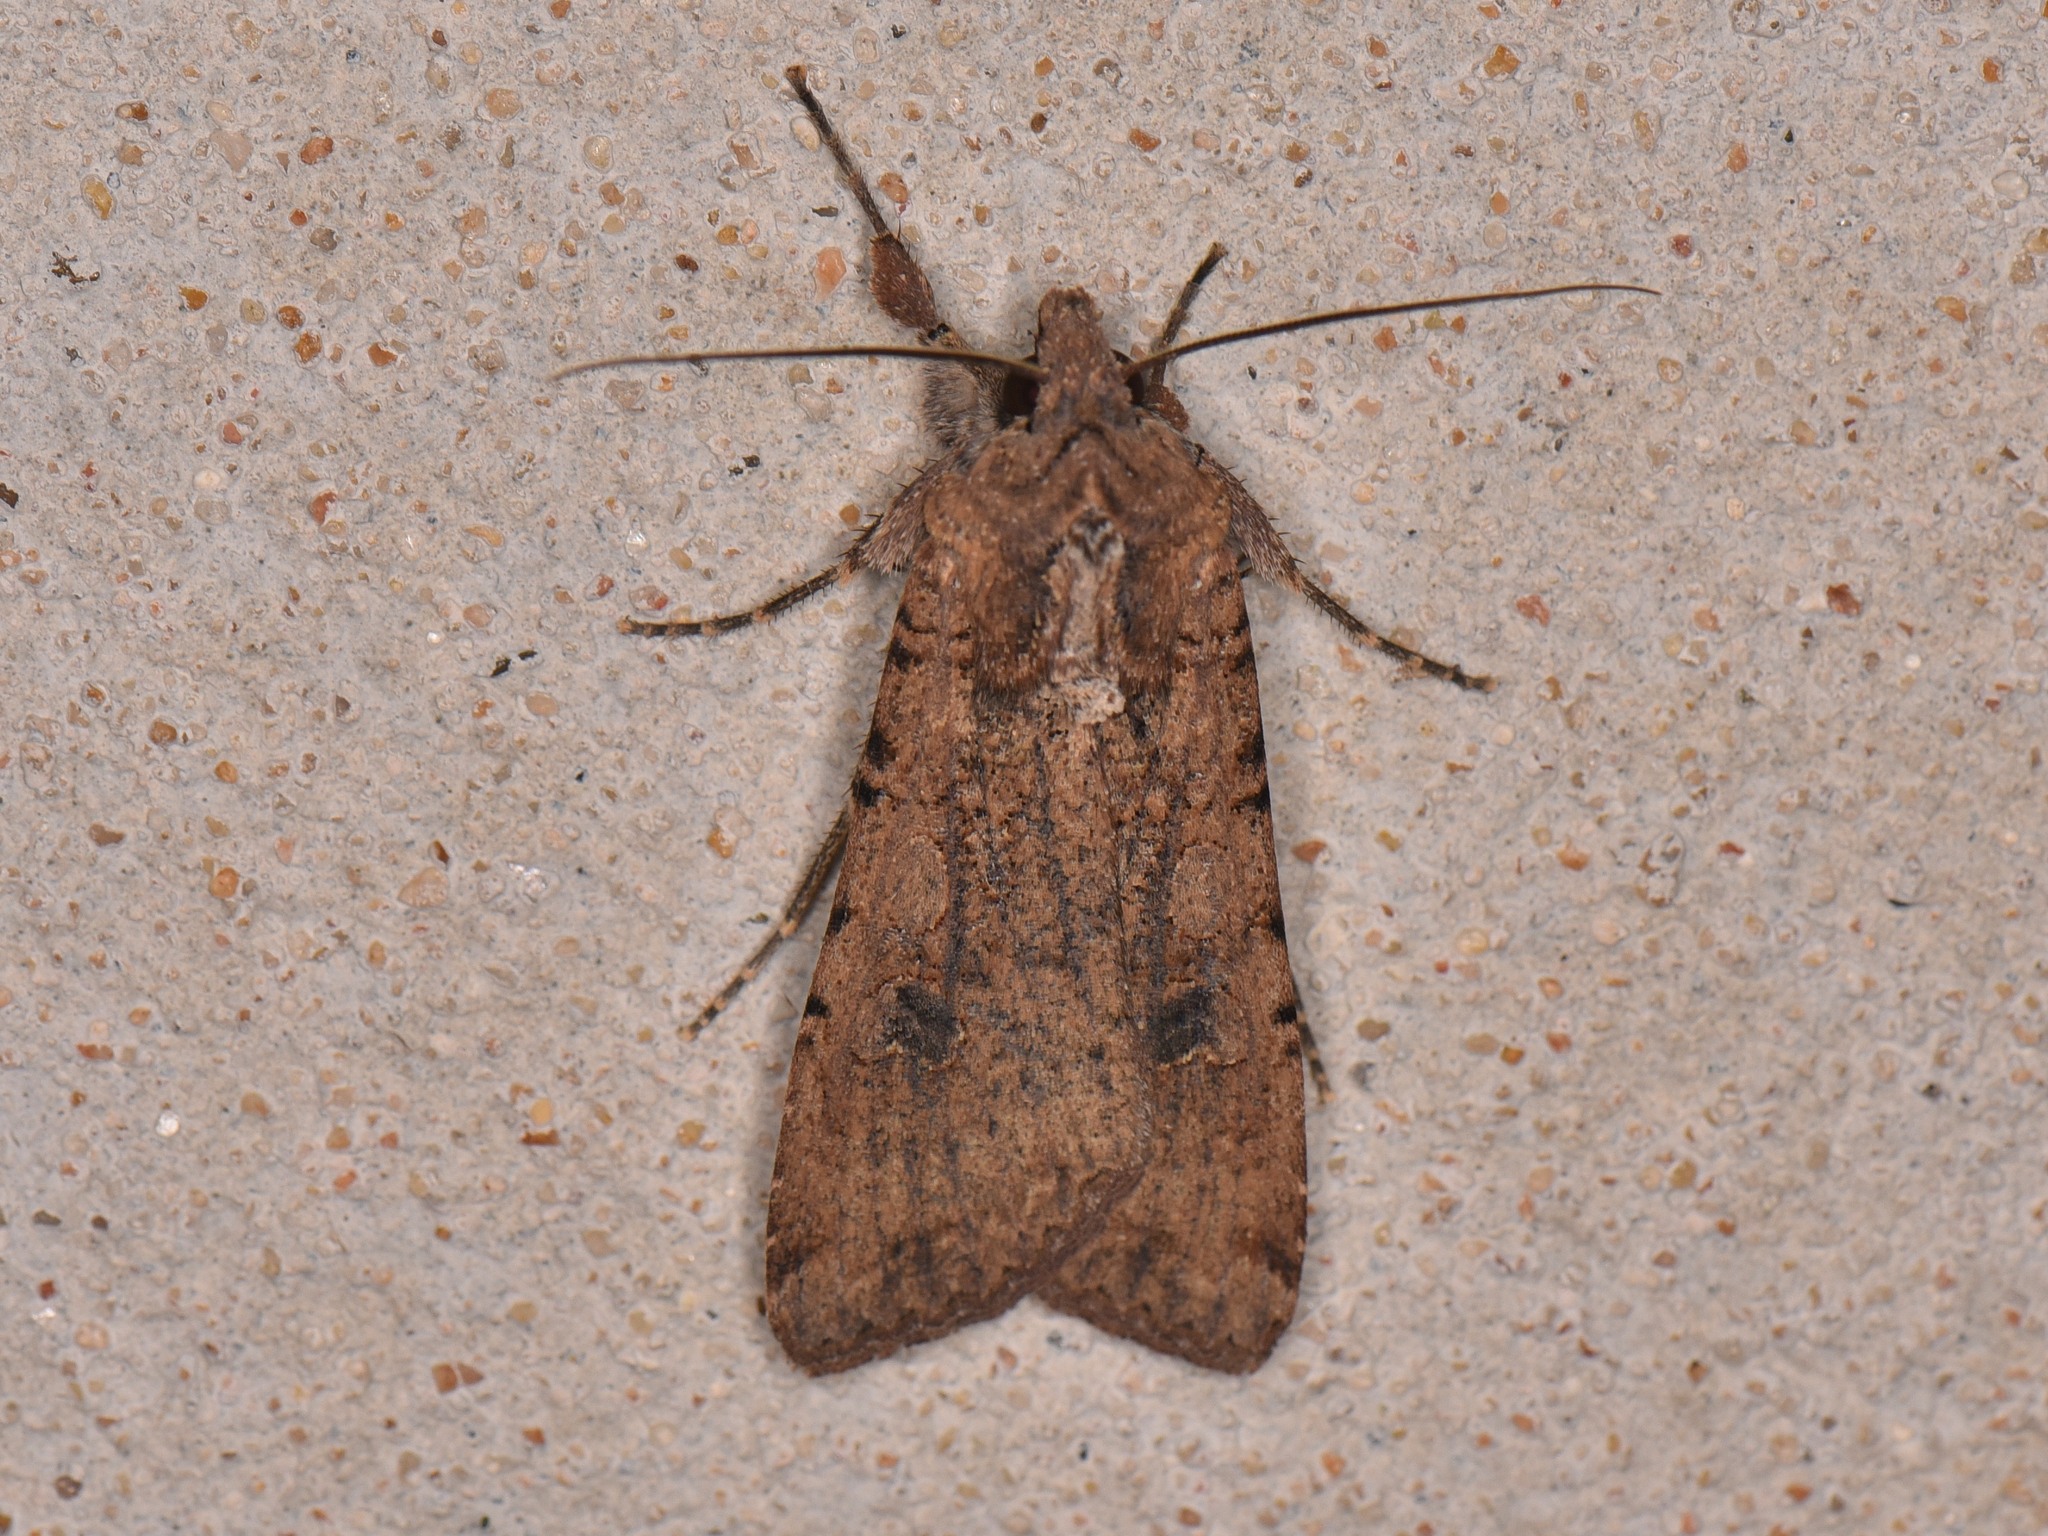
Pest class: cutworms